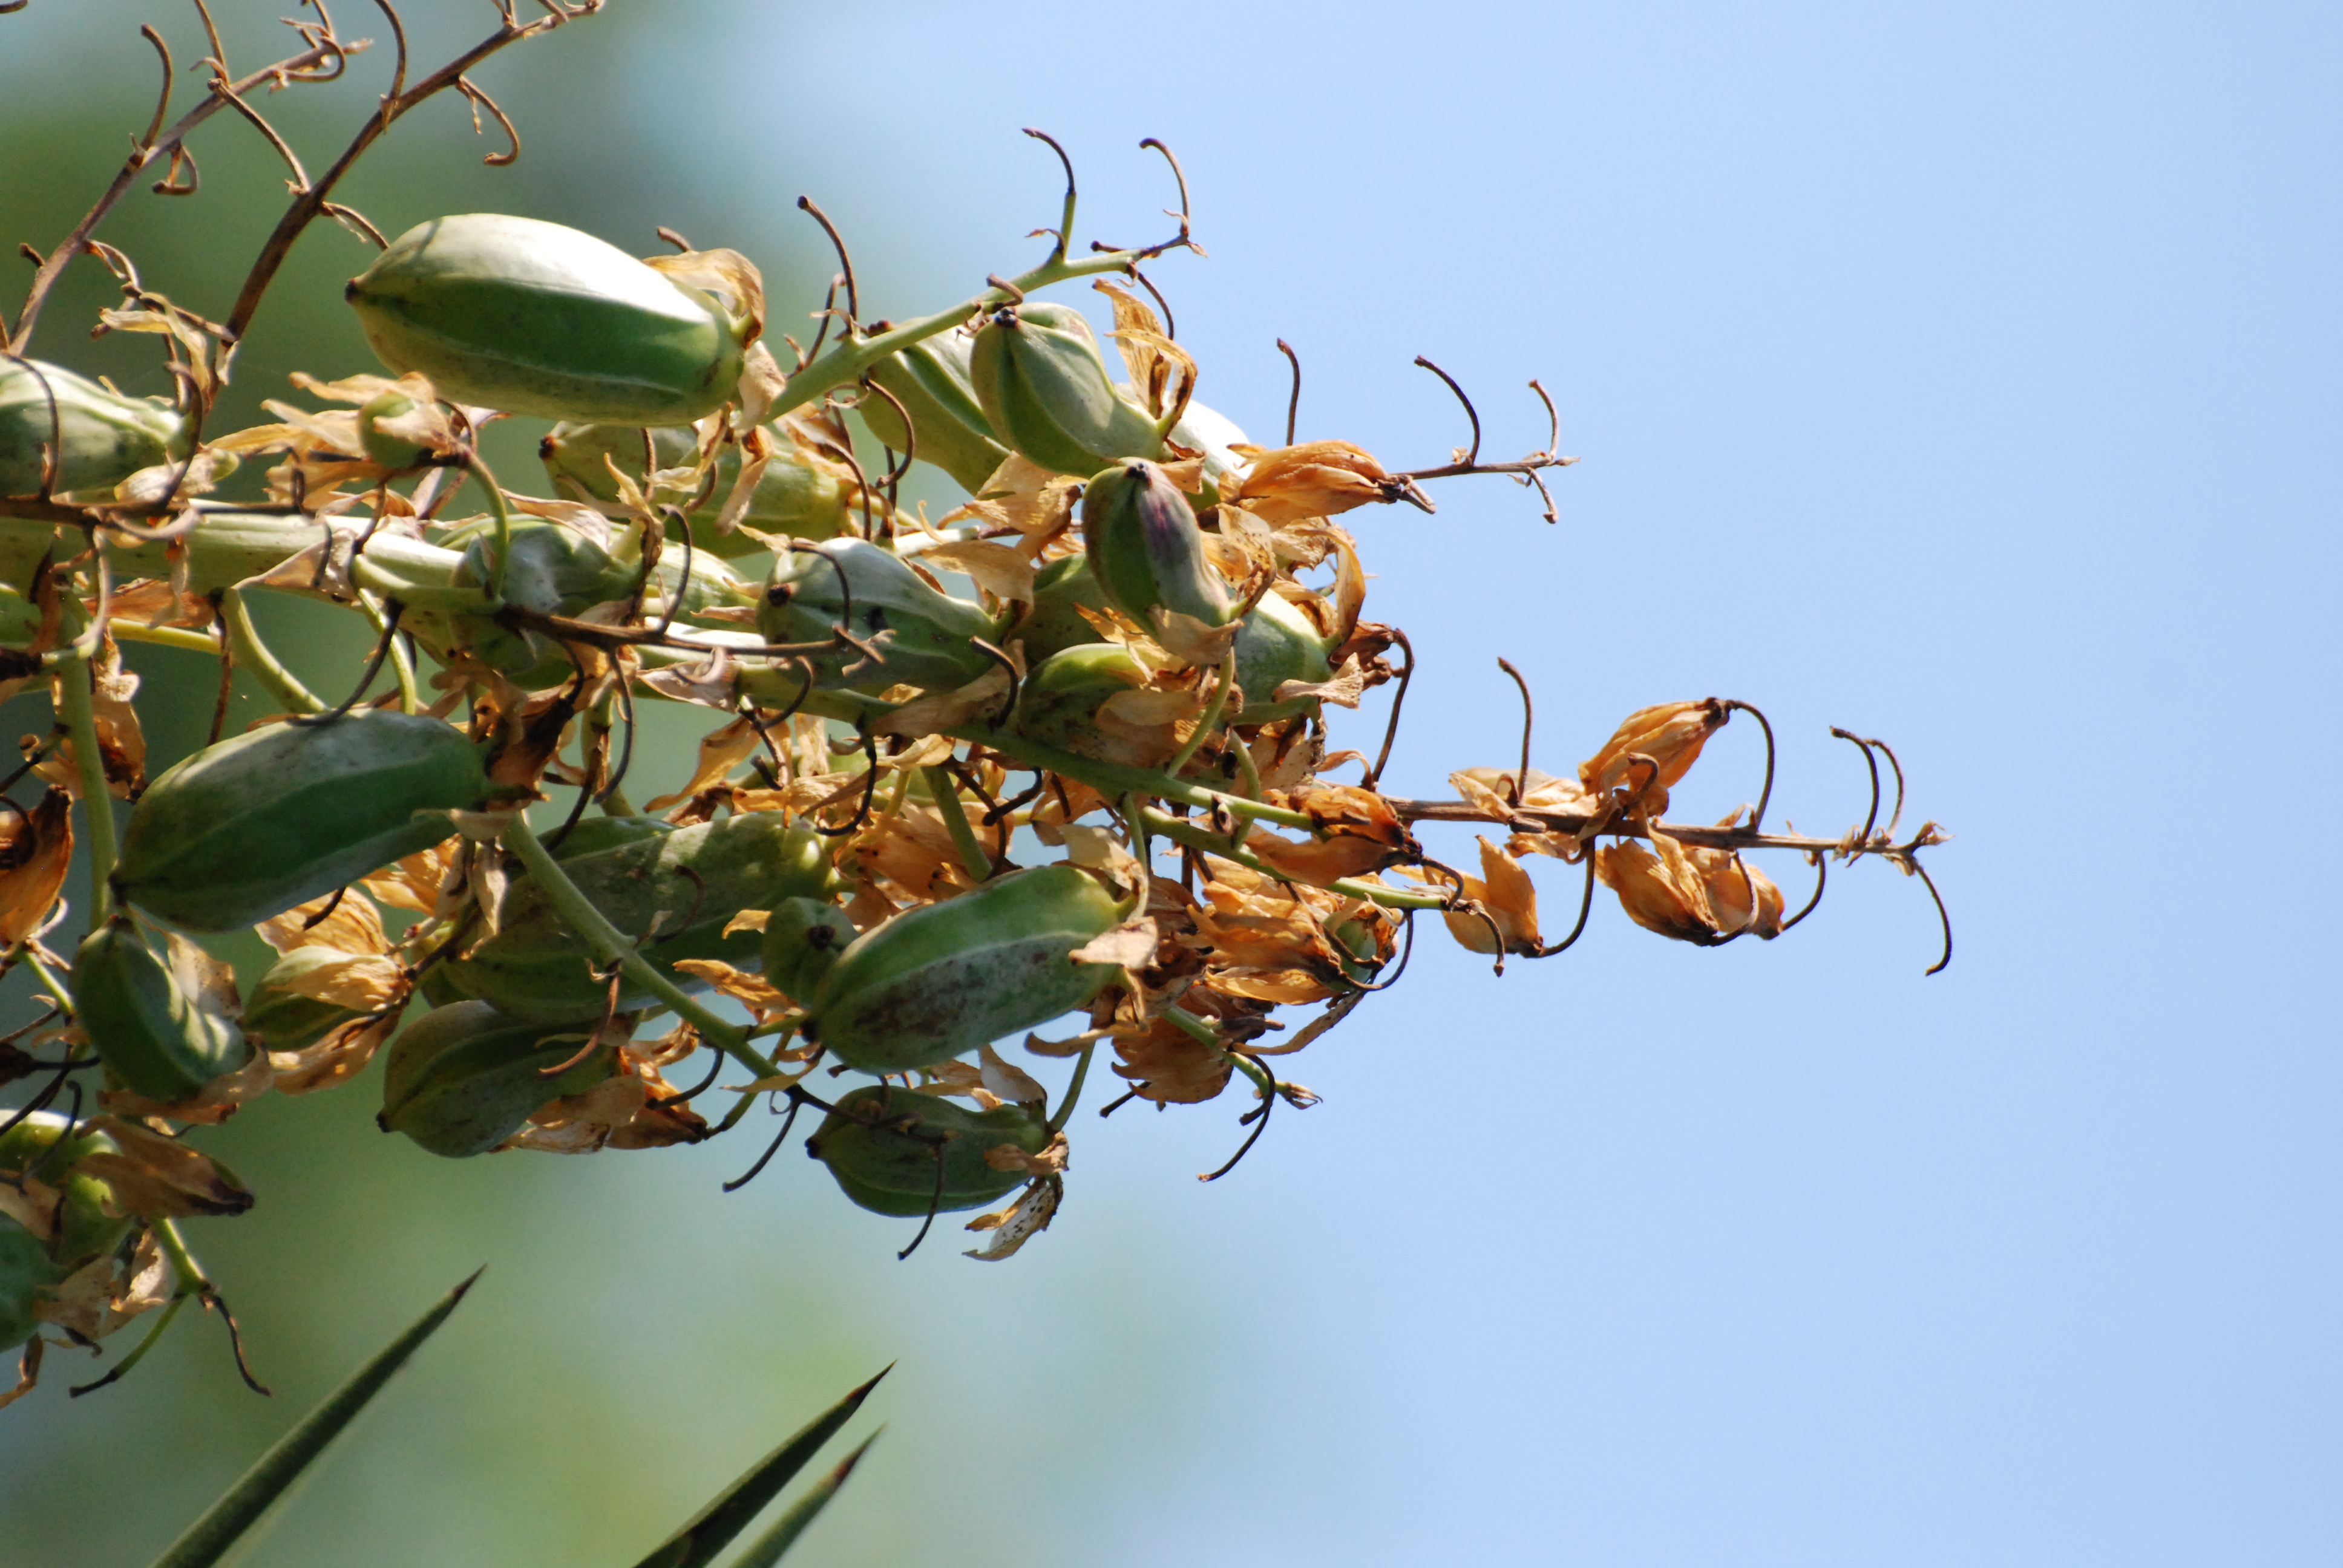
tree, nature, branch, blossom, plant, leaf, flower, produce, botany, nikon, flora, flowers, cool image, shrub, turkey, d80, naturesfinest, nikond80, turkiye, soe, macro photography, flowering plant, land plant